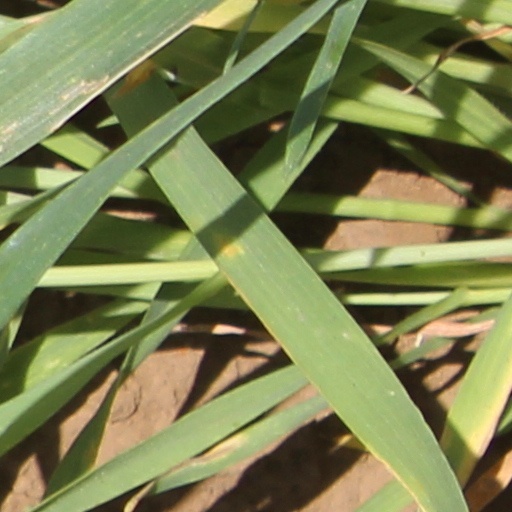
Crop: wheat